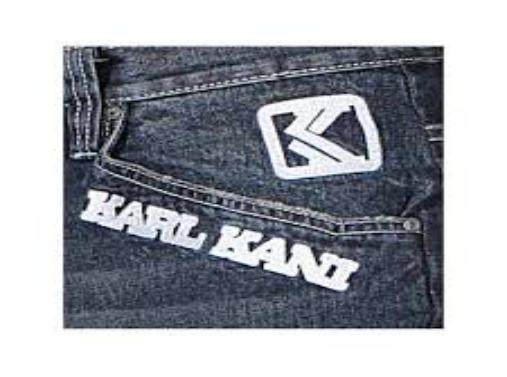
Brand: Karl Kani-2
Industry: Clothes